Maramureș County

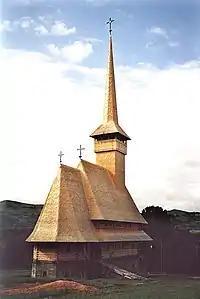
Typical Wooden Church in Maramureș

The region is known for its beautiful rural scenery, local small woodwork and craftwork industry as well as for its churches and original rural architecture. There are not many paved roads in the rural areas, but most of them are usually accessible.